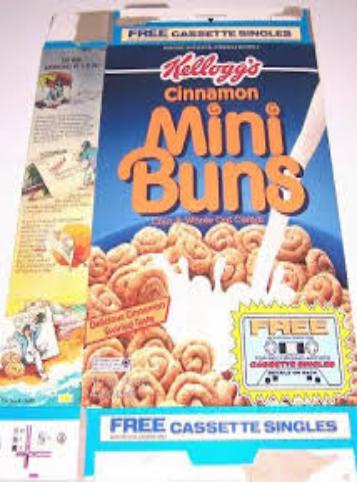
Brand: Cinnamon Mini-Buns
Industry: Food